Washington State Route 213

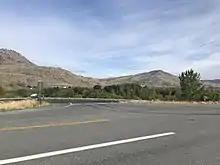
Looking northbound at the southern end of SR 213, where it begins at US 97

SR 213 originates at an intersection with US 97 south of Malott. Traveling northwest and turning northeast, the unsigned roadway crosses the Cascade and Columbia River Railroad and the Okanogan River near the confluence of the Okanogan River and Loup Loup Creek. After crossing the Okanogan River, the highway enters Malott and terminates at First Avenue, although state law dictates that eventually the road will be extended to SR 20 southwest of Okanogan. An estimated daily average of 740 motorists utilized SR 213 in 2008.